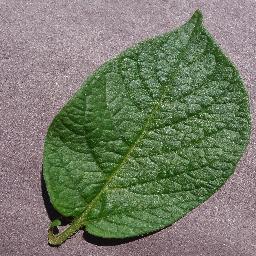
Label: Potato___healthy